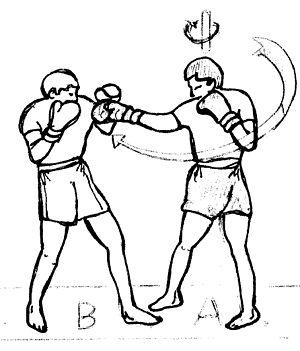
La boxe birmane est un art de combat du Myanmar qui utilise des techniques de combat debout ainsi que plusieurs techniques de clinch debout. L'utilisation des projections au sol, des poings, des coudes, des pieds, des genoux et des coups de tête y sont permis. Le Lethwei est considéré comme l'un des sports les plus brutaux au monde puisque les coup de têtes sont permis et que les combats se déroulent à mains nues.
Le battage¹ est une technique de combat offensive ou de neutralisation mettant en difficulté l’initiative adverse. Elle consiste à intervenir sur l'arme adverse, en la contrôlant pour l'empêcher d'agir. Pour cette dernière stratégie, elle répond à l’adage « la meilleure défense est l’attaque ».